Mark Marshall

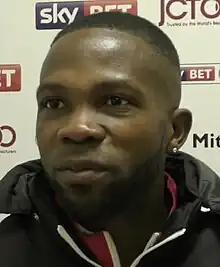
Marshall in 2016

Mark Anthony Marshall (born 5 May 1987) is a Jamaican professional footballer who plays as a winger for club Dulwich Hamlet.